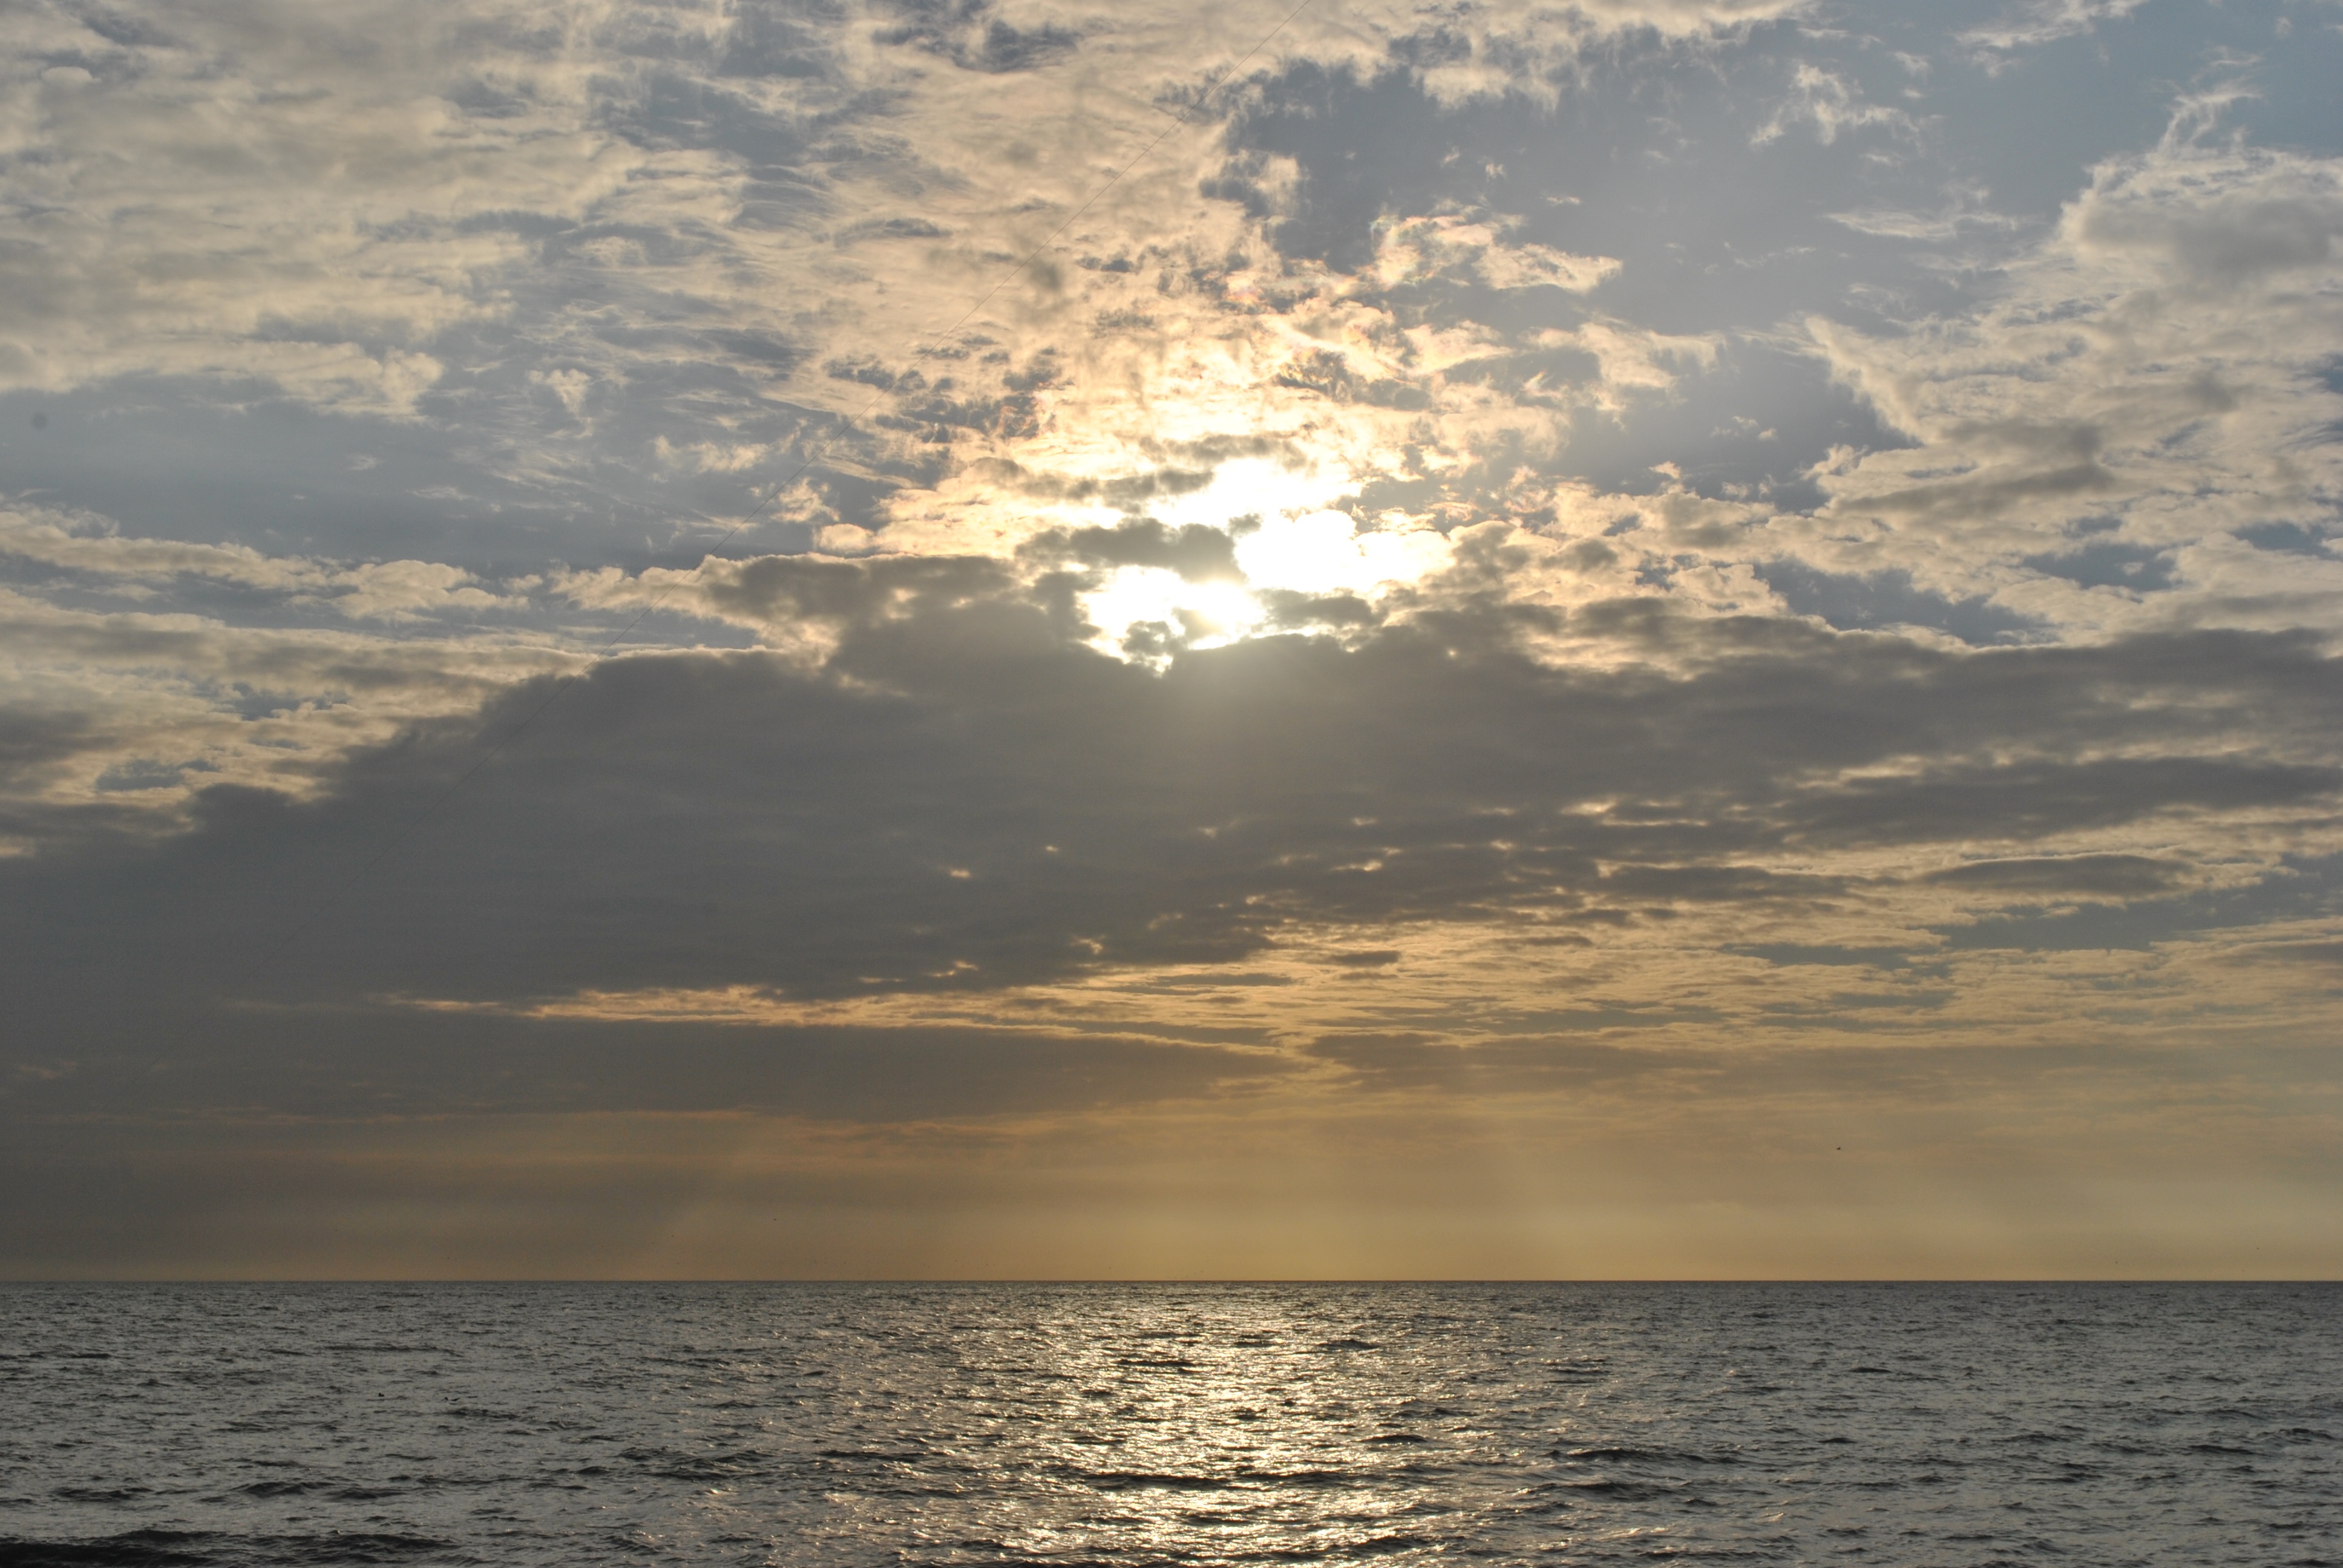
beach, sea, coast, ocean, horizon, cloud, sky, sun, sunrise, sunset, sunlight, morning, shore, wave, dawn, dusk, evening, reflection, bay, body of water, afterglow, meteorological phenomenon, wind wave